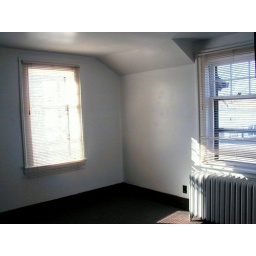
Fairly large room - students have put a queen bed and desk in here